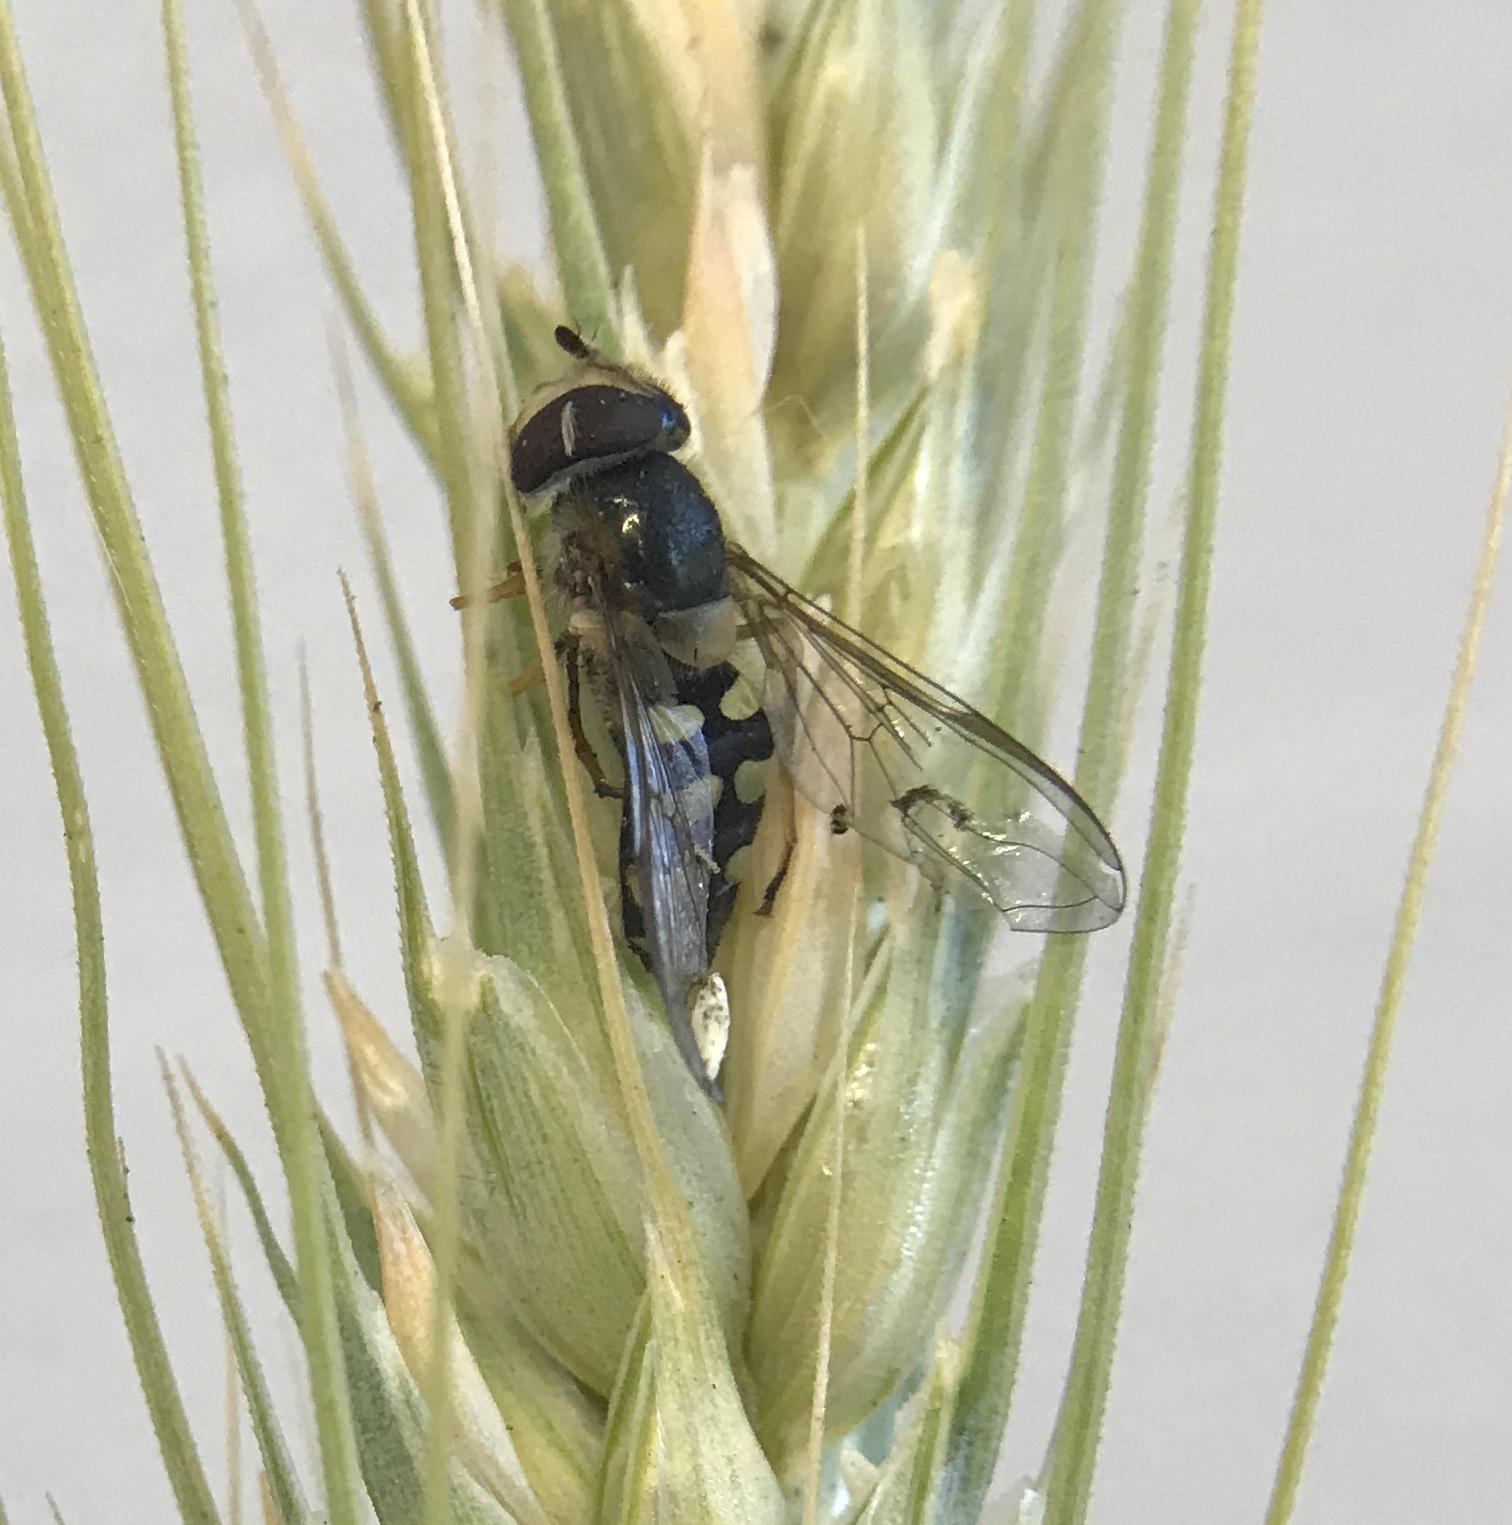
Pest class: predators